Li Xi (politician)

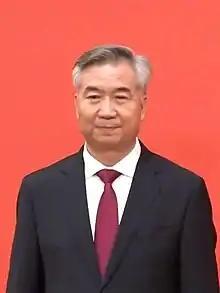
Li in 2022

Li Xi (born October 1956) is a Chinese politician who is the current secretary of the Central Commission for Discipline Inspection and the seventh-ranking member of the Politburo Standing Committee of the Chinese Communist Party.